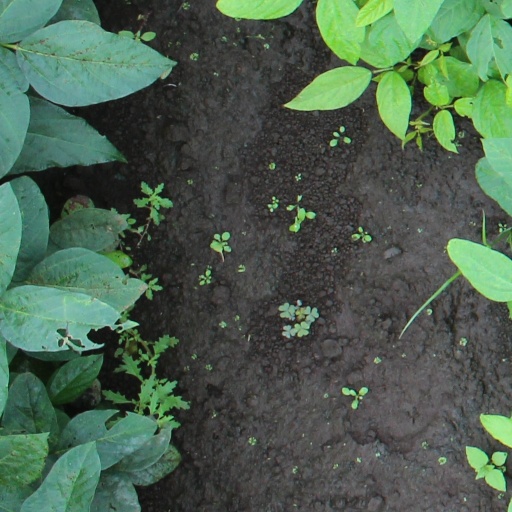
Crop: soybean